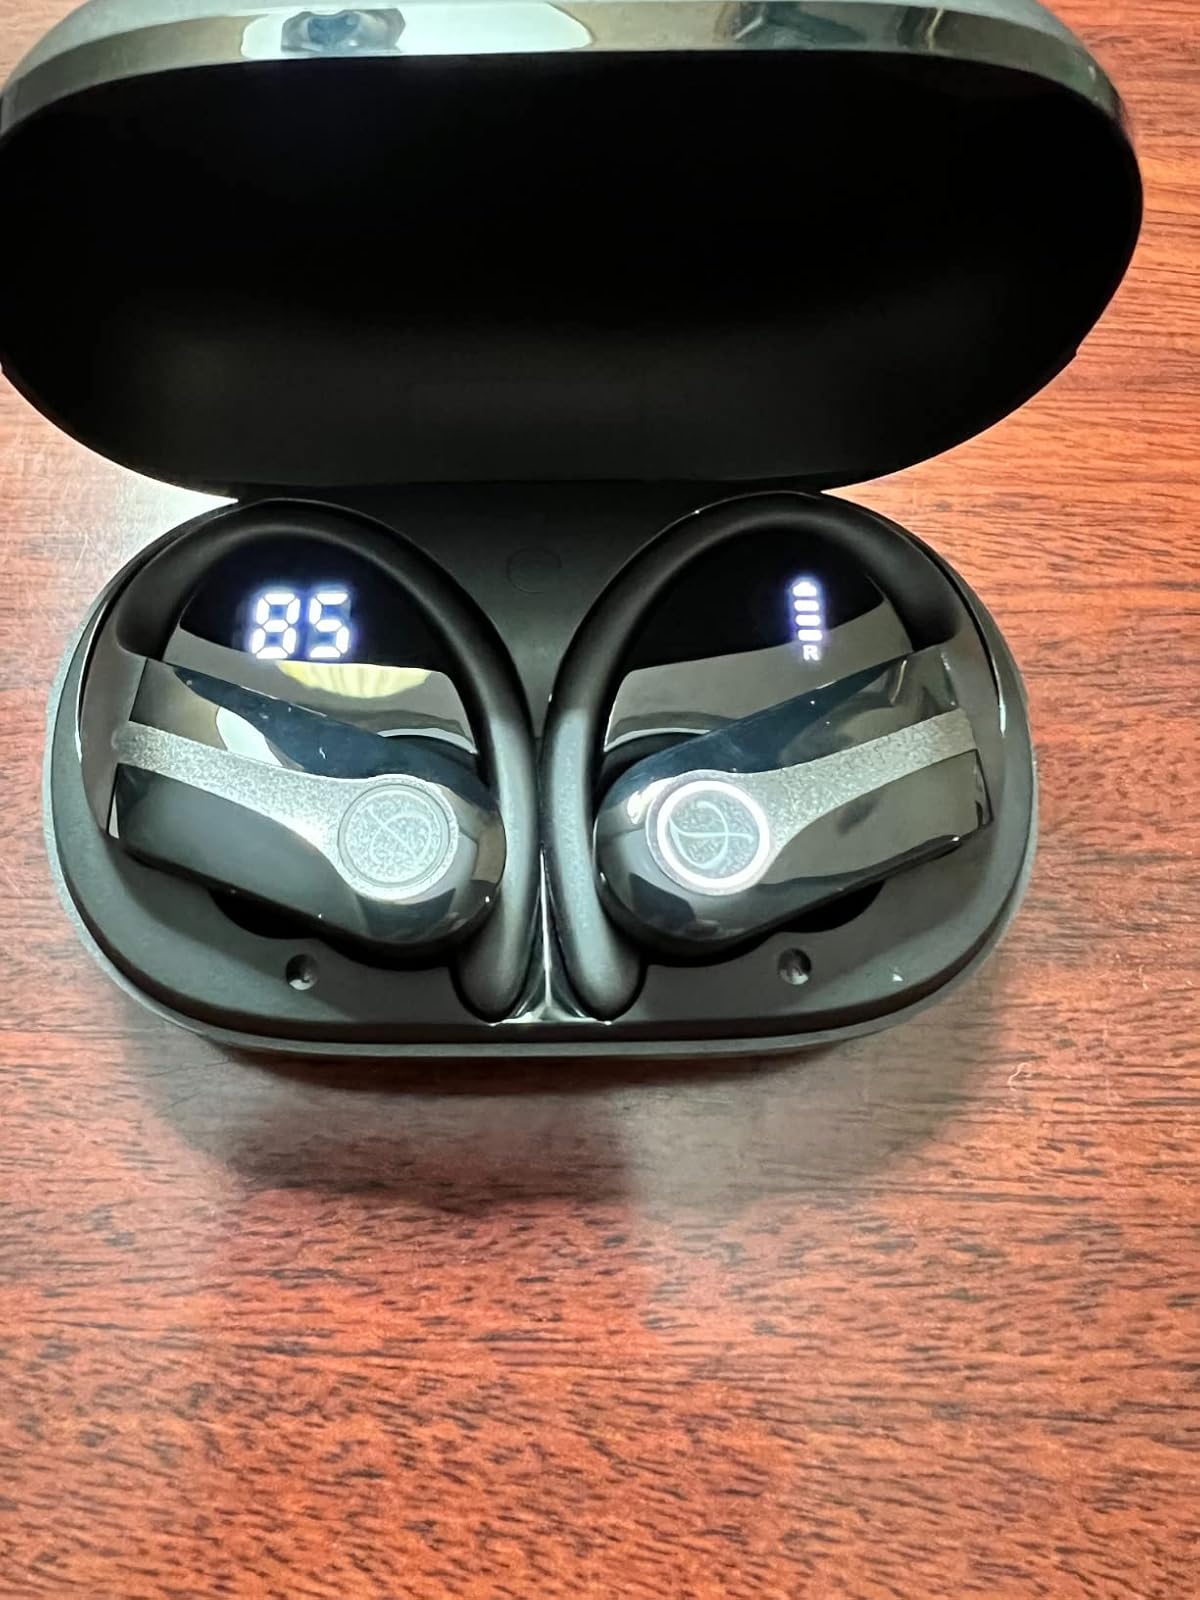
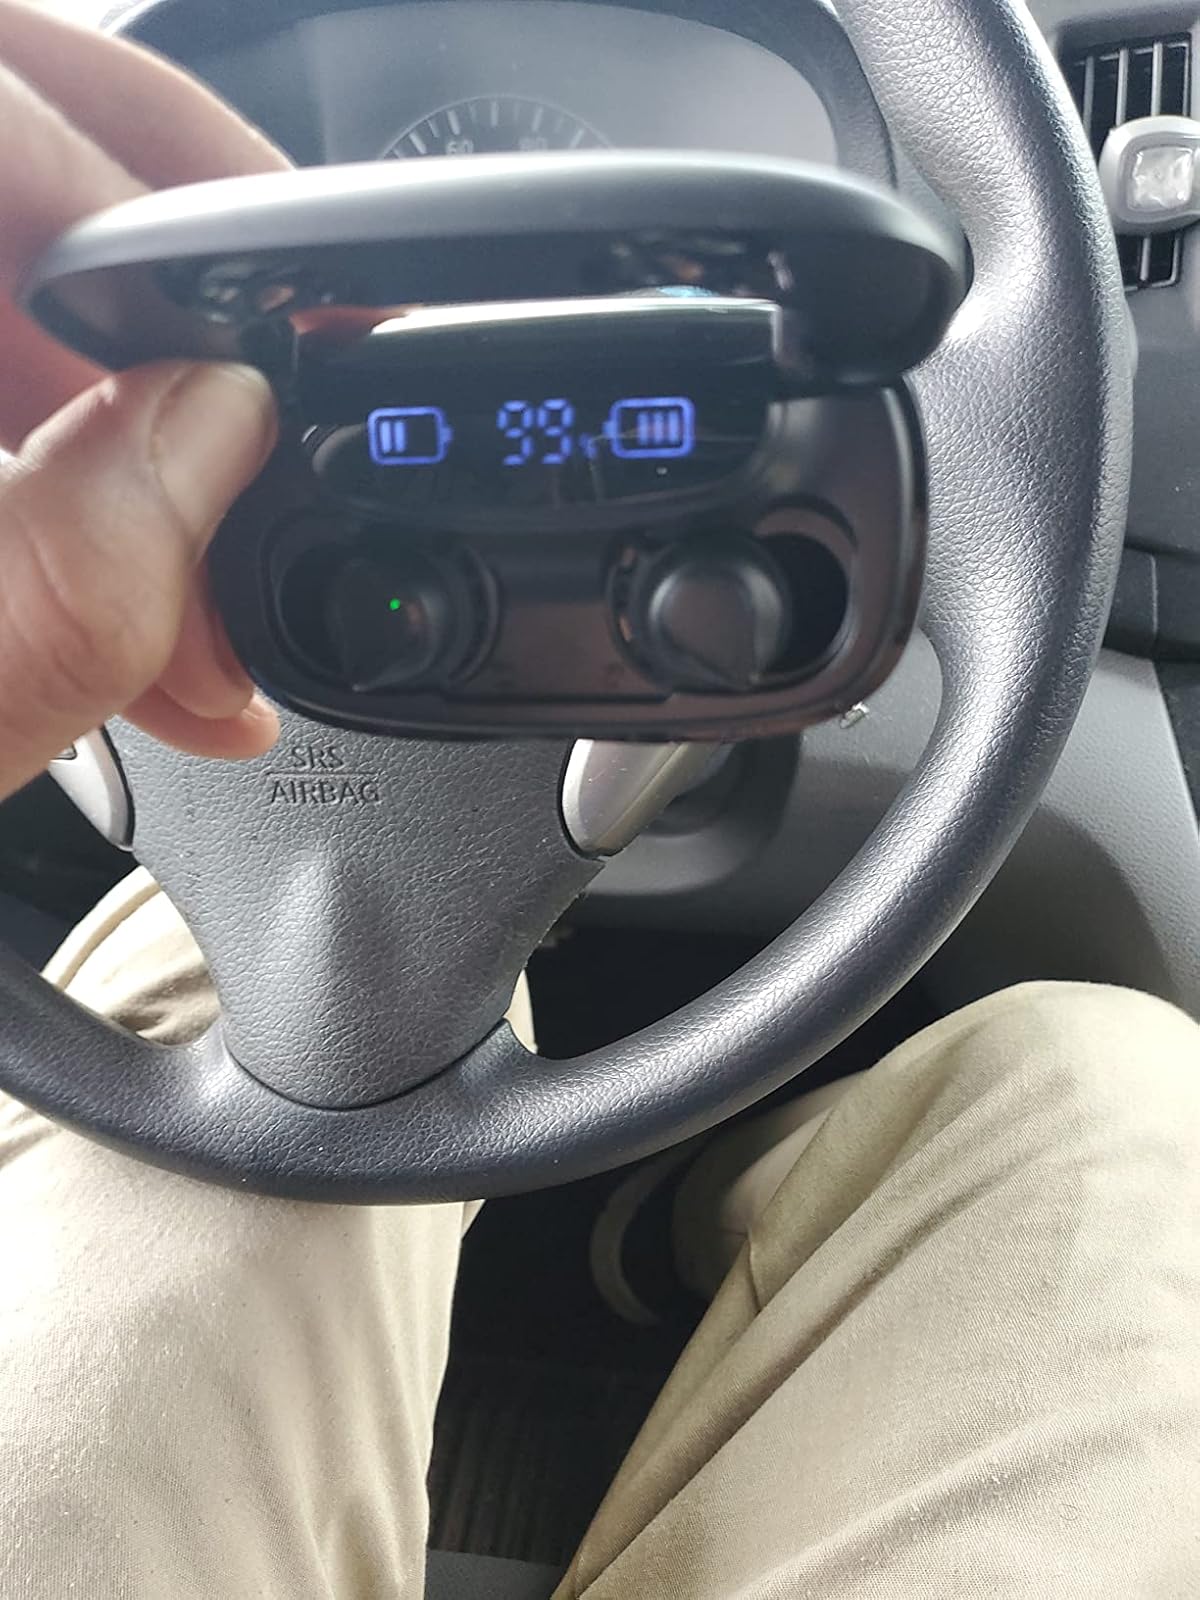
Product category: earbuds
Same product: no